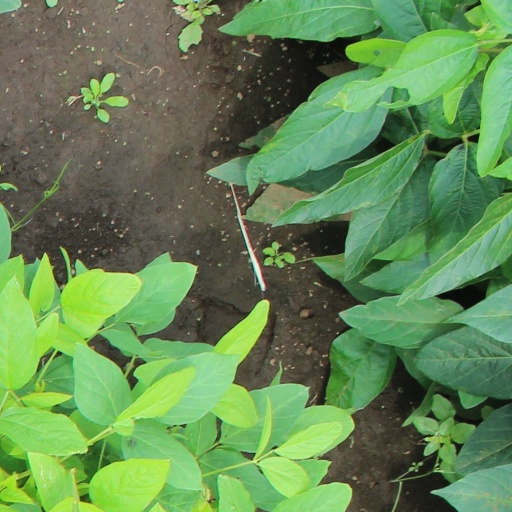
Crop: soybean